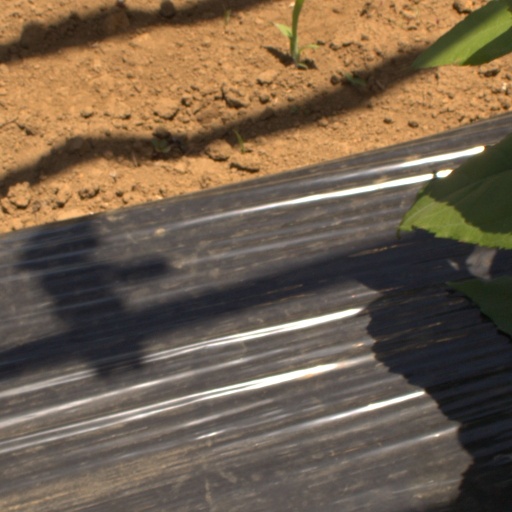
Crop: Jerusalem artichoke